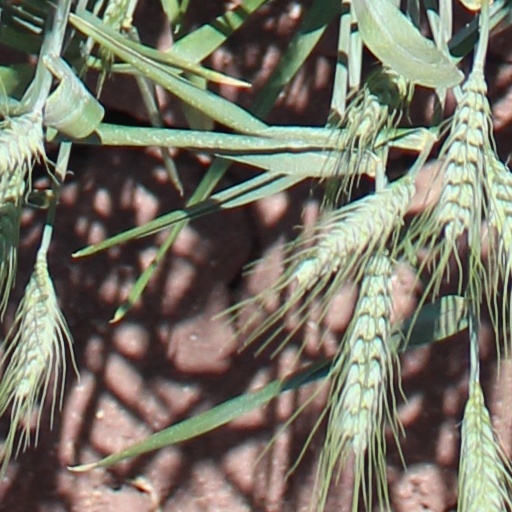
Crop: wheat